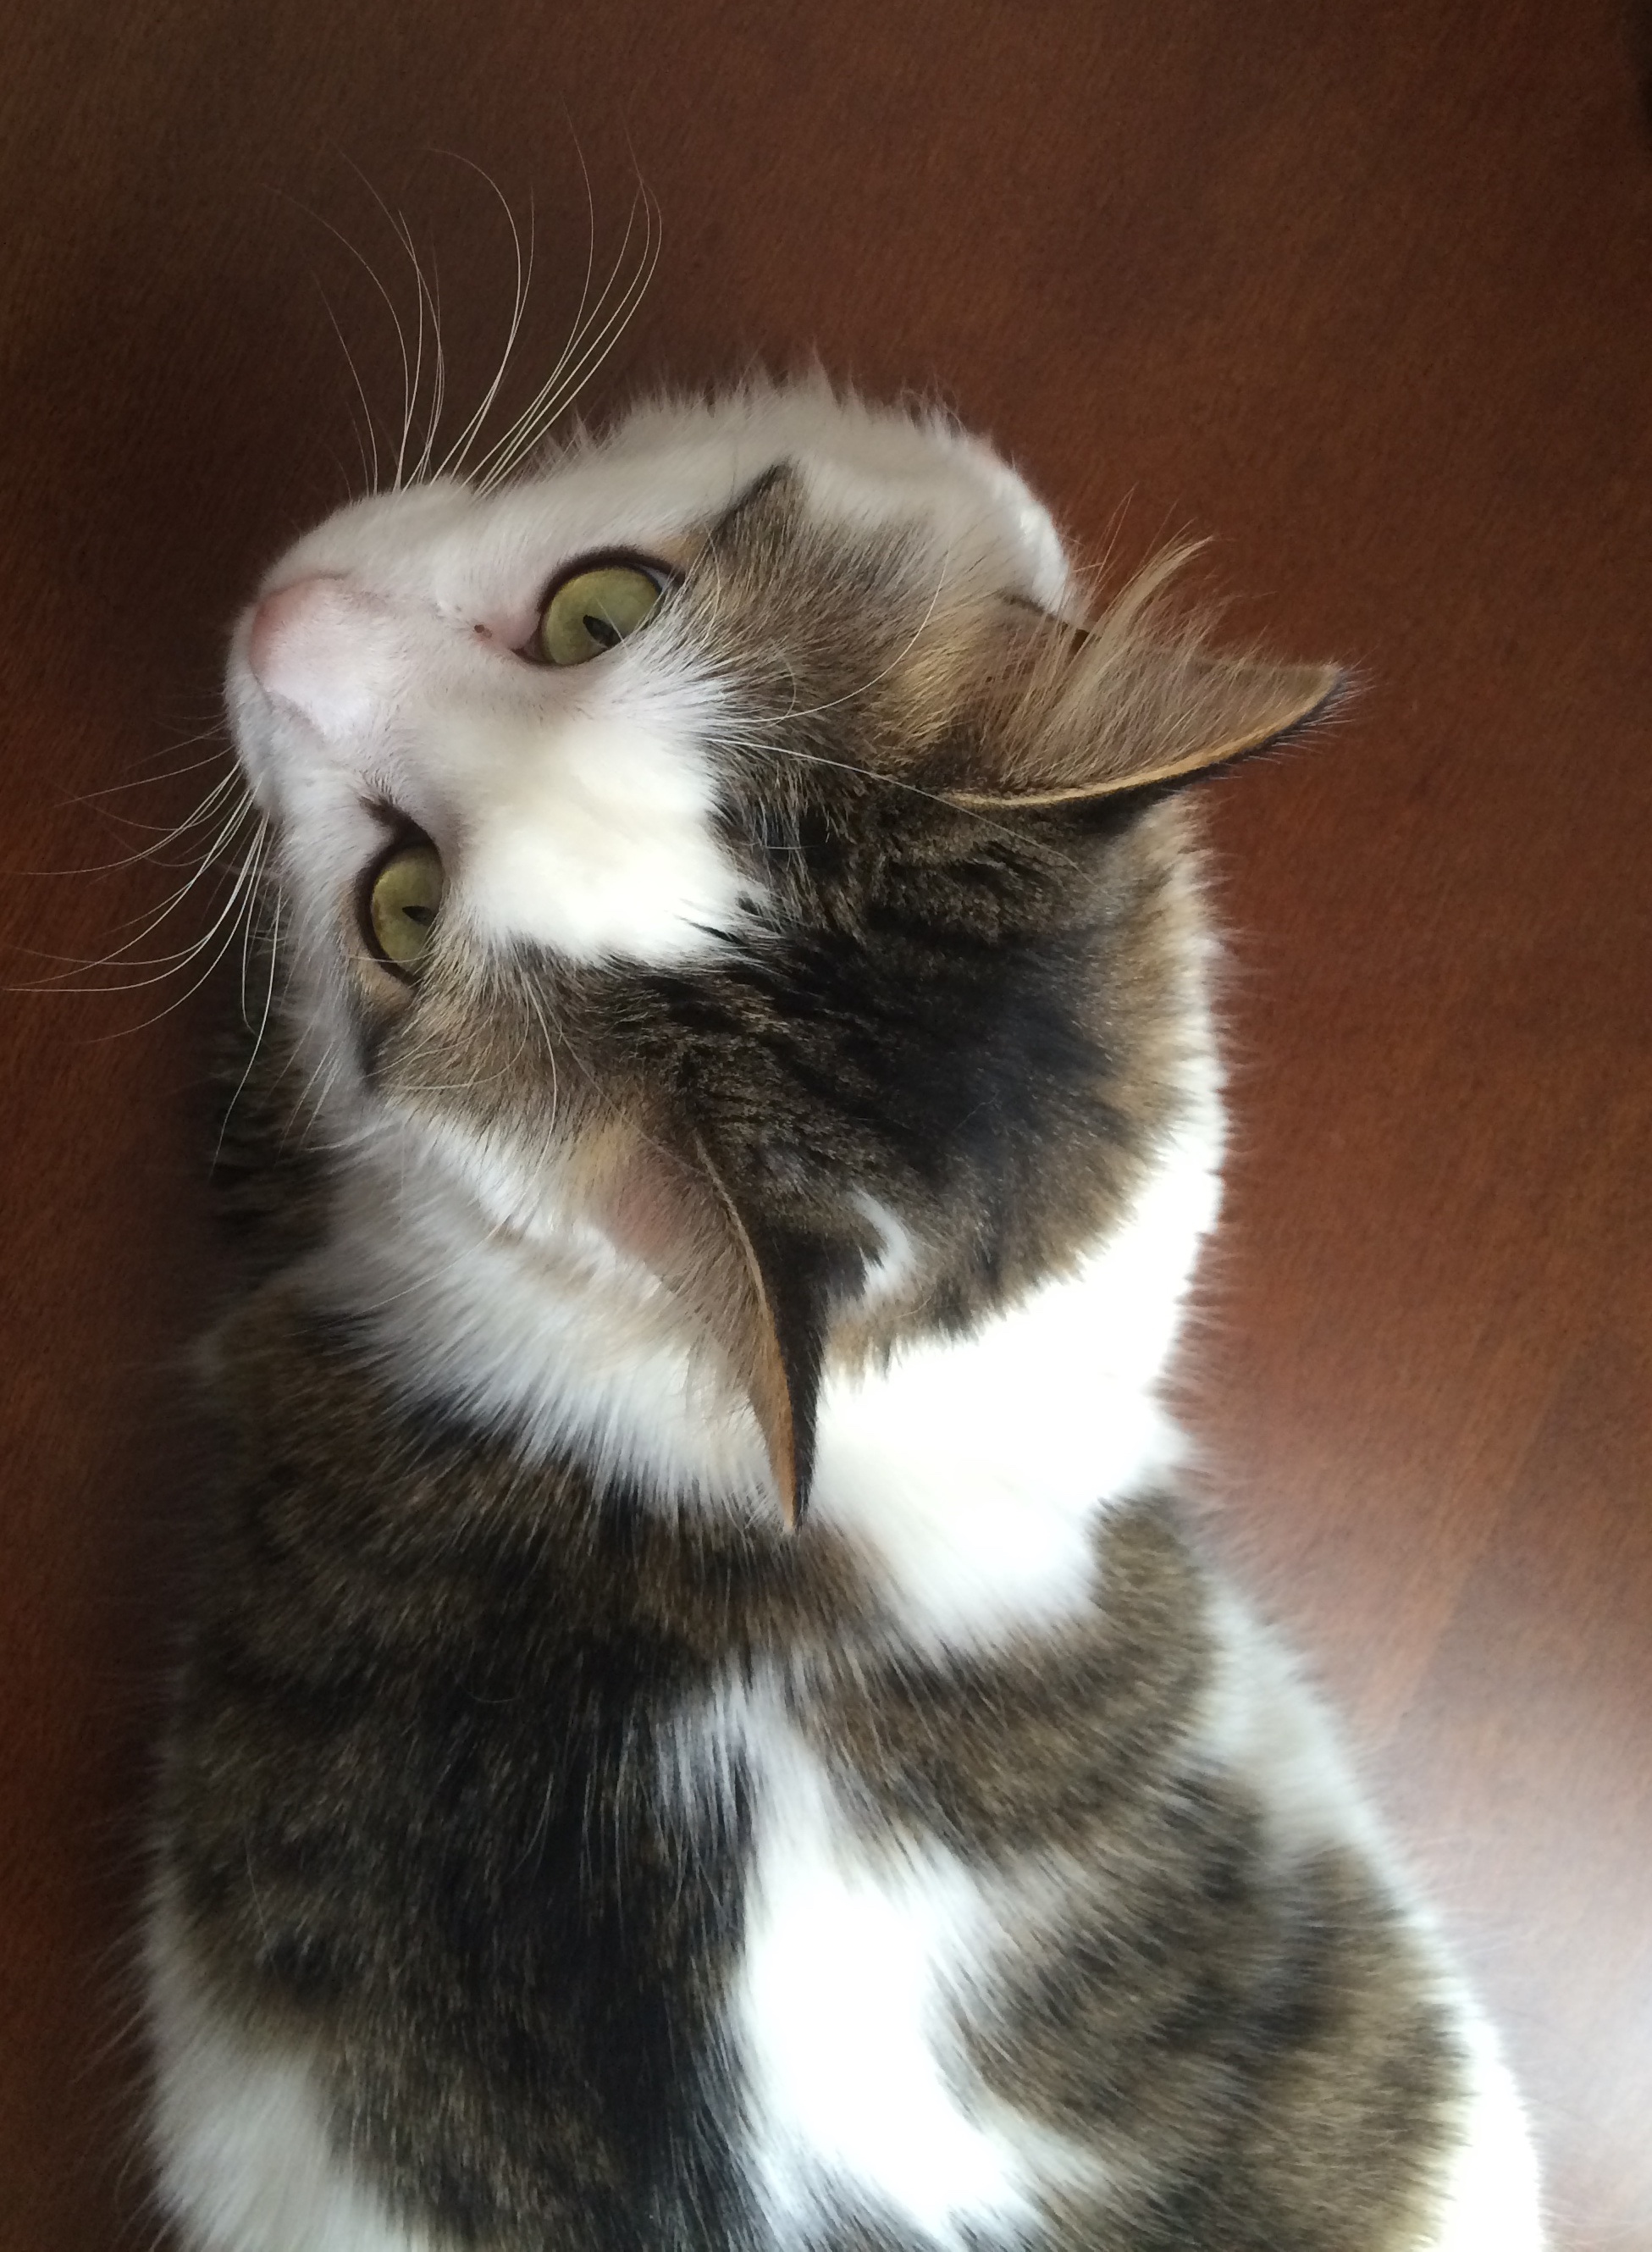
animal, cute, looking, pet, fur, fluffy, kitten, cat, feline, mammal, nose, whiskers, kitty, calico, furry, vertebrate, domestic, tricolor, norwegian forest cat, european shorthair, small to medium sized cats, cat like mammal, domestic short haired cat, domestic long haired cat